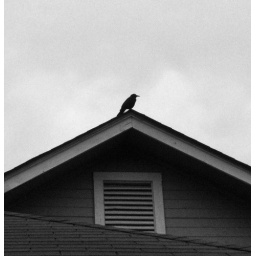
Despite pulling into the driveway on this overcast, gray afternoon, this bird remained unphased in his solitude.